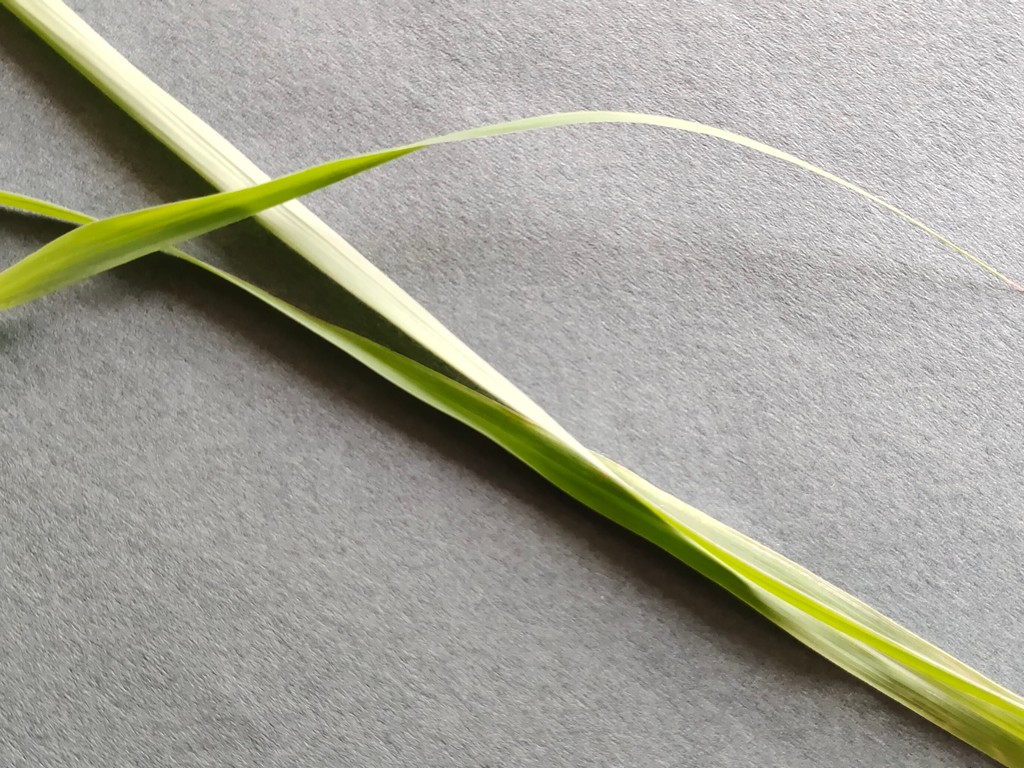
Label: Healthy